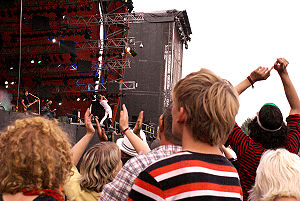
Bob hund
bob hund på Roskilde Festival 2008
Det svenske rockband bob hund ved Roskilde Festival 2008, Danmark
bob hund er et svenskt indierockband. De har siden 90'erne spillet rockmusik med tekster på svensk og udgivet otte albums.